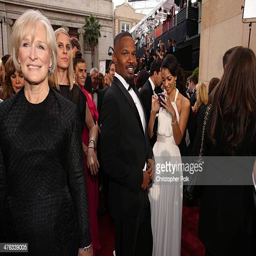
pop artist and woman attends award